Drinking straw

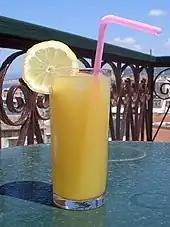
A pink articulated plastic straw in a cup of orange juice

The most common form of drinking straw is made of the thermoplastic polymer polypropylene. This plastic is known for its durability, lightness, and ability to be manufactured at a low cost. Other plastic polymers that exhibit these traits include polyethylene (PE) and polyvinyl chloride (PVC).